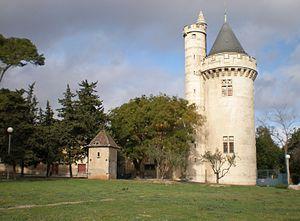
Domaine de Saint-Jean-d'Aureilhan, tour néo-gothique (XIXème siècle) à Béziers (France)
Béziers est une commune française située dans le département de l'Hérault en région Occitanie, traversée par l'Orb et entourée de vignobles et de la Méditerranée toute proche. Il pourrait s'agir de la plus ancienne ville de France, avant Marseille : de multiples fouilles archéologiques entreprises depuis les années 1980 ont révélé que Béziers fut construite par les Grecs au VIIe siècle av. J.-C.
Un château pinardier est un château construit ou transformé à la fin du XIXᵉ siècle autour d'un domaine viticole de la plaine biterroise dans un rayon d'environ 25 km autour de Béziers.